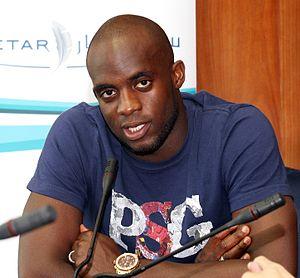
Mohamed Lamine Sissoko, né le 22 janvier 1985 à Mont-Saint-Aignan, est un footballeur international malien, possédant la double nationalité française et malienne. Il évolue au poste de milieu de terrain.